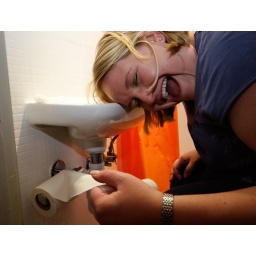
Yes, the bathroom of our hotel in London was so small, that the toilet paper was underneath the sink.